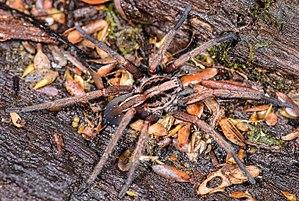
Miturga est un genre d'araignées aranéomorphes de la famille des Miturgidae.
Miturga albopunctata est une espèce d'araignées aranéomorphes de la famille des Miturgidae.